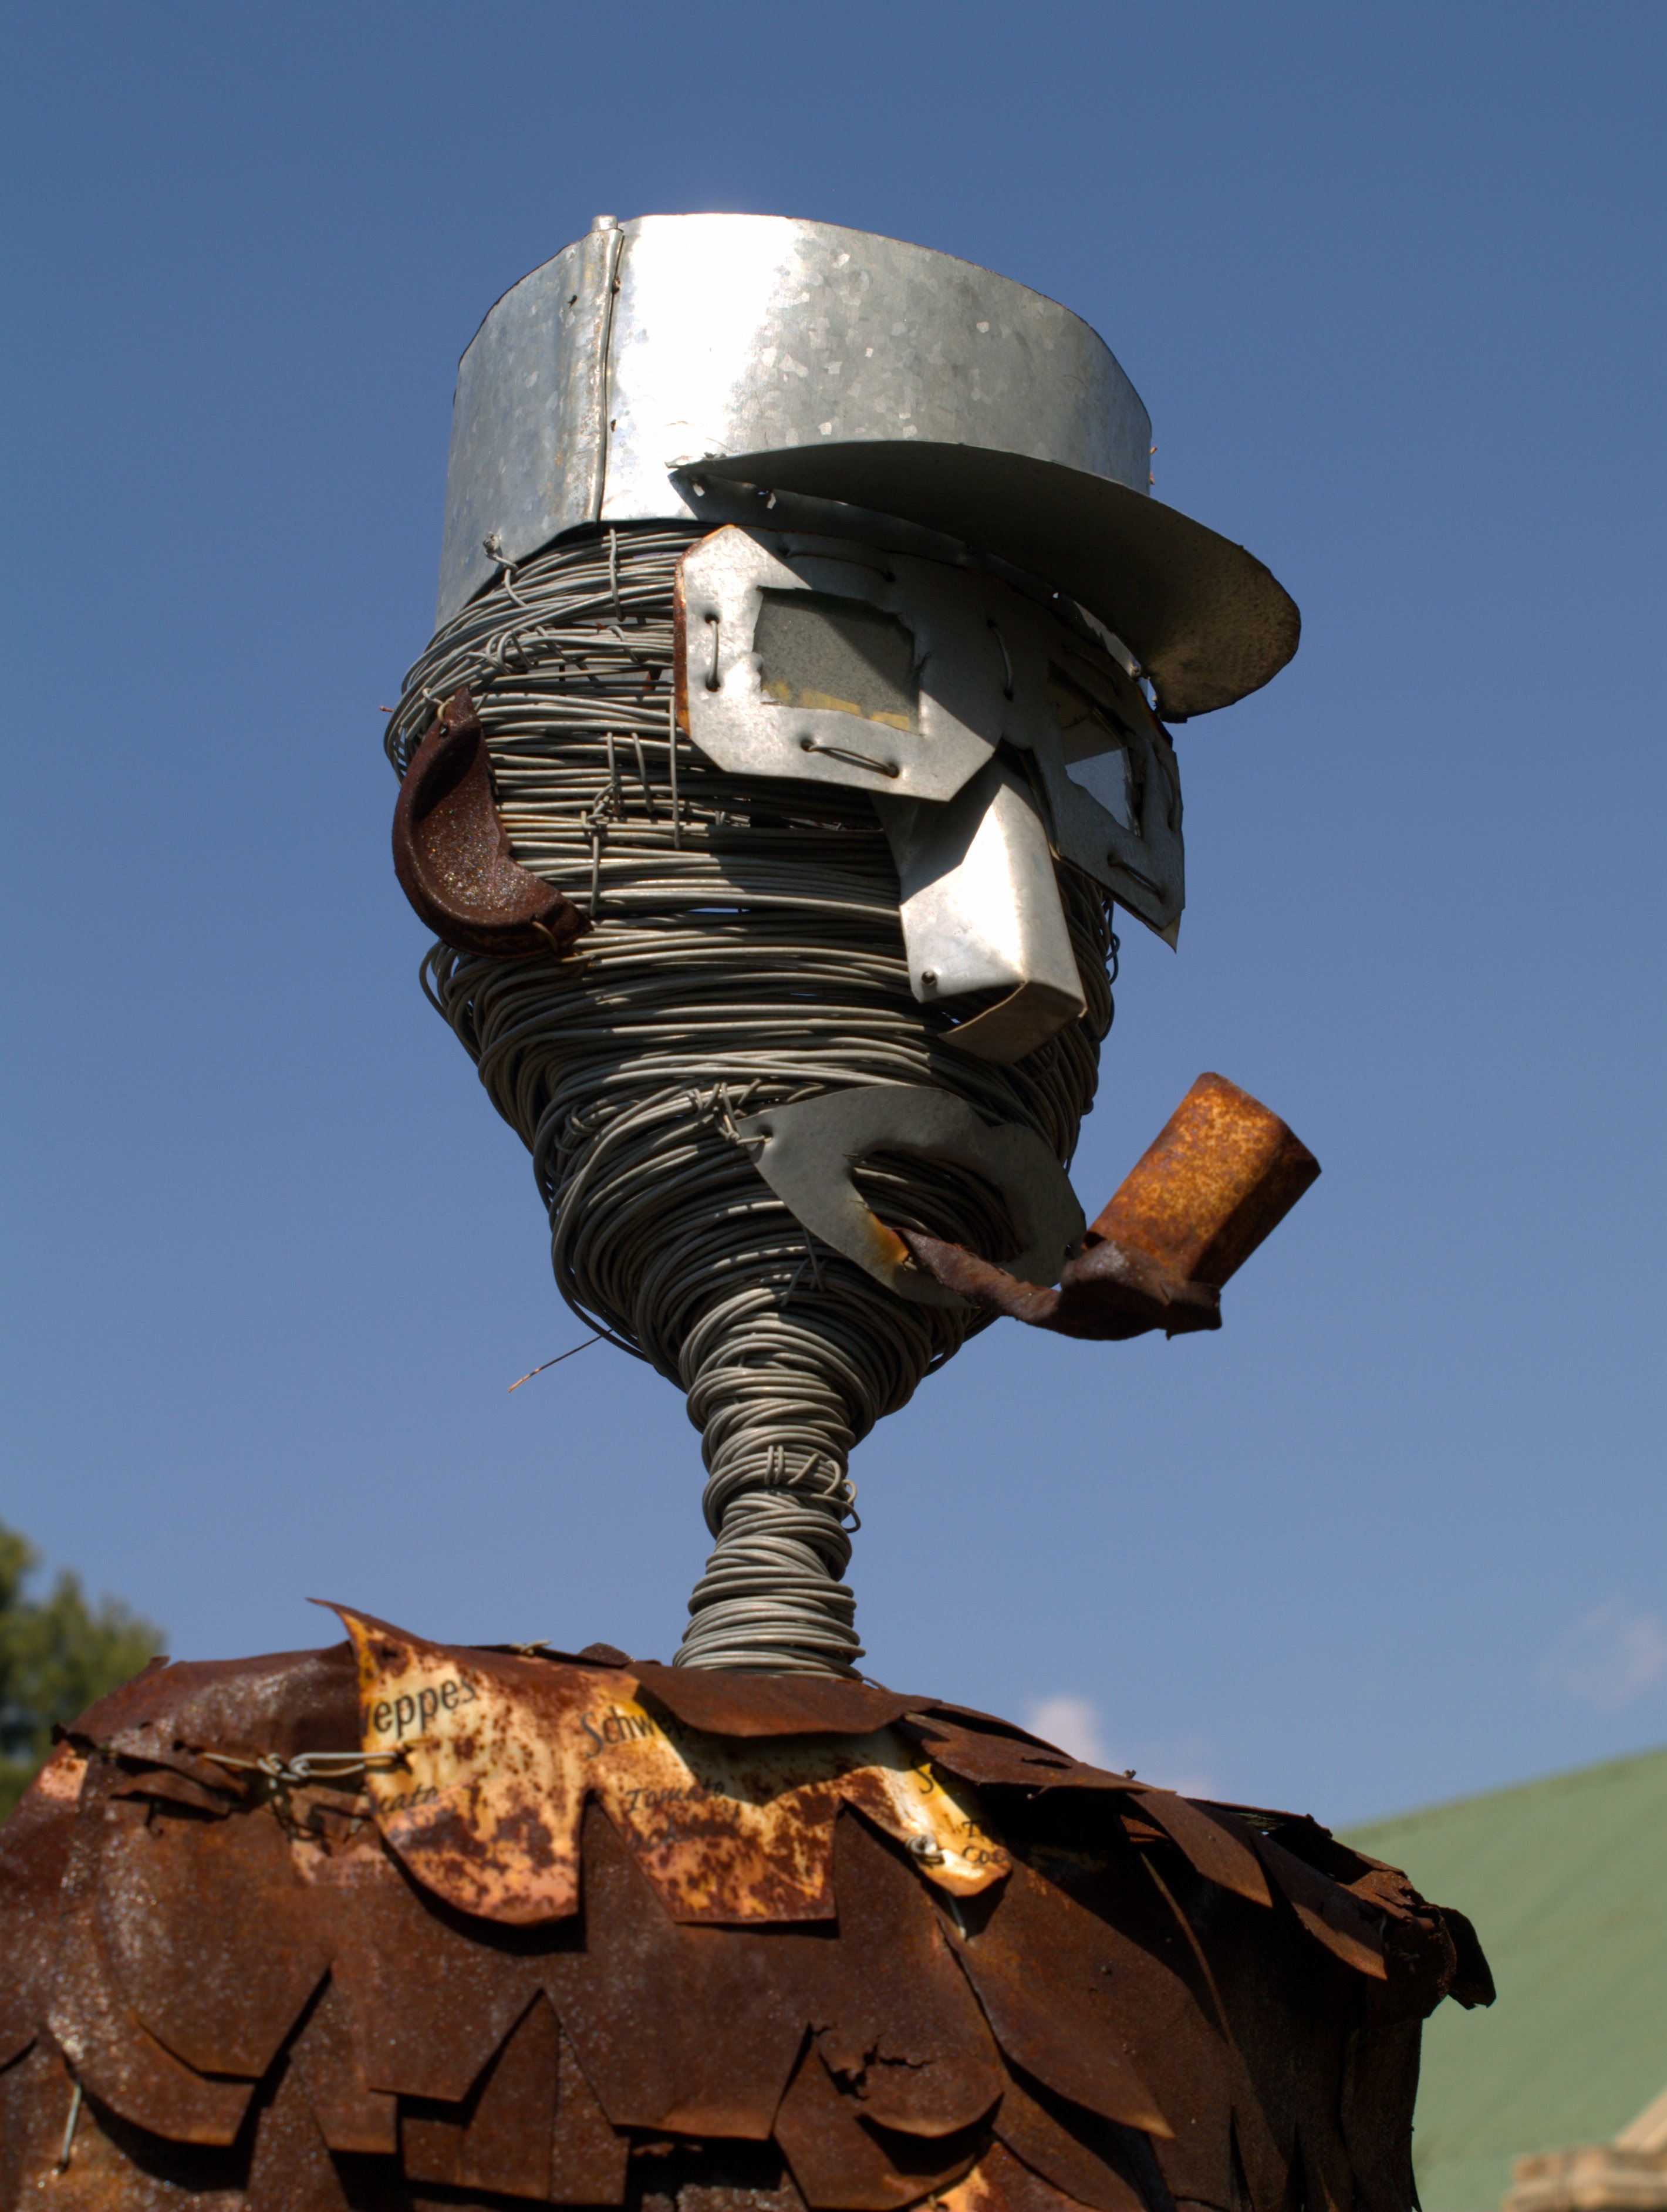
monument, statue, artistic, sculpture, art, temple, metal face, ancient history